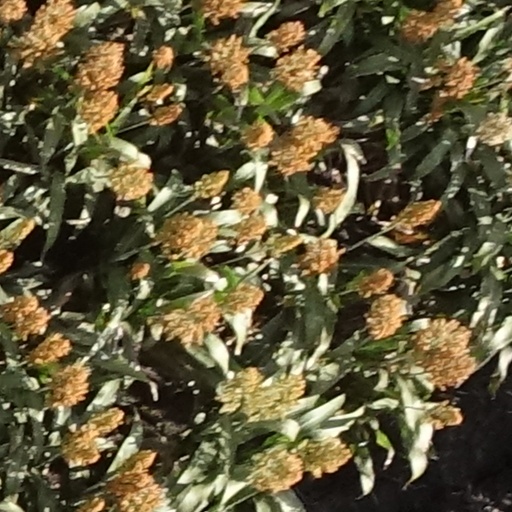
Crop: sorghum